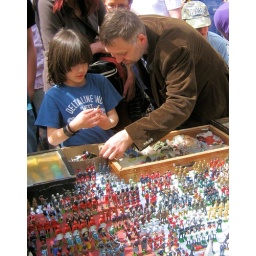
a table of little soldiers in portobello market - london